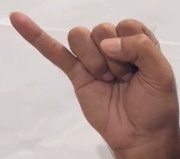
ASL sign: J